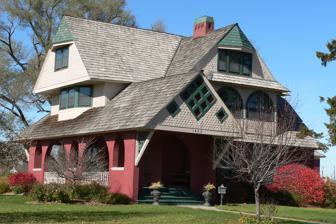
Building: John J. and Lenora Bartlett House
Country: United States of America
Year built: 1888
United States historic place John J. and Lenora Bartlett House U.S. National Register of Historic Places The house in 2009 Location in Nebraska Show map of Nebraska Location in United States Show map of the United States Location 1402 9th Avenue, Kearney, Nebraska Coordinates 40°41′19″N 99°05′39″W / 40.68861°N 99.09417°W / 40.68861; -99.09417 ( John J. and Lenora Bartlett House ) Area less than one acre Built 1888 ( 1888 ) Built by John Scott, V.V. Yost Architectural style Queen Anne NRHP reference No. 07001321 Added to NRHP December 27, 2007 The John J. and Lenora Bartlett House is a historic house in Kearney, Nebraska . It was built in 1888 for John Bartlett, the president of the Kearney National Bank, and designed in the Queen Anne architectural style . It was owned by Edward Webster from 1903 to 1919, when it was purchased by John Barlett's wife, Lenora. It has been listed on the National Register of Historic Places since December 27, 2007. References